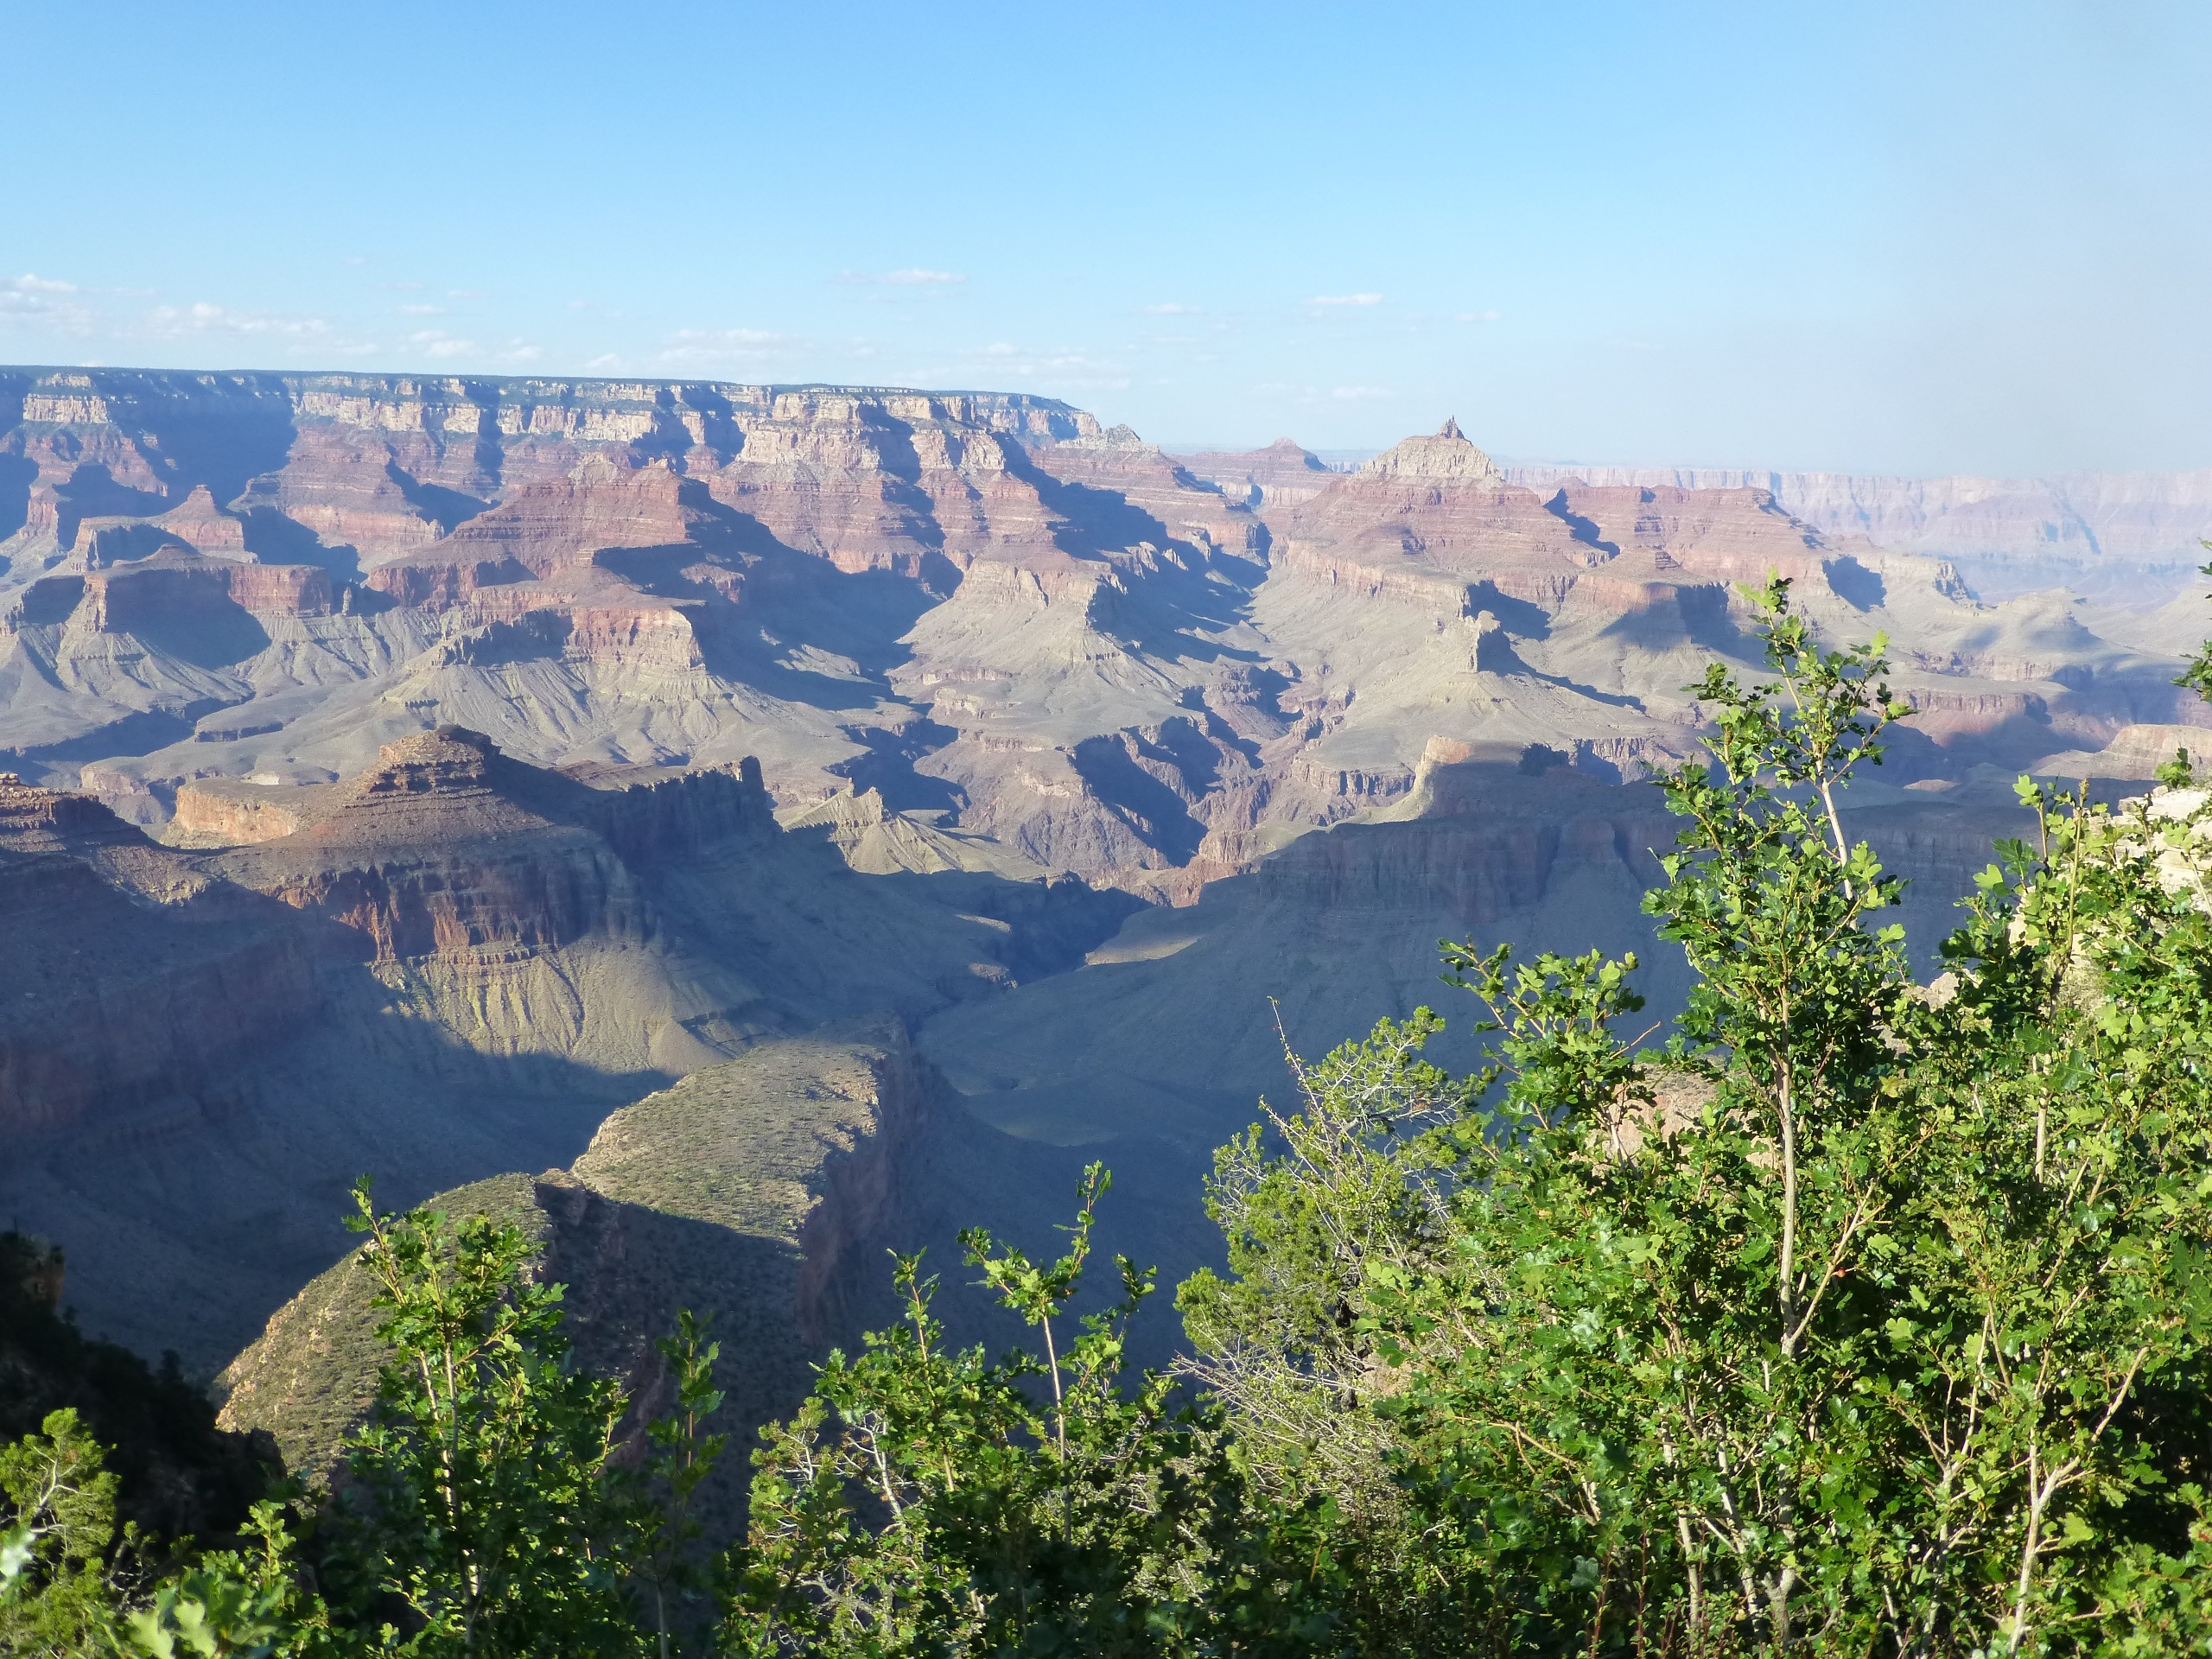
landscape, nature, rock, mountain, river, valley, mountain range, travel, cliff, green, red, park, canyon, grand canyon, national park, arizona, national, grand, plateau, southwest, landform, geographical feature, mountainous landforms